Mimsy Farmer

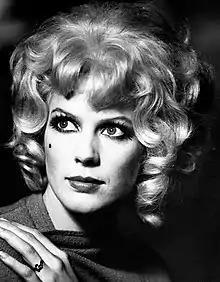
Farmer in 1975

Merle "Mimsy" Farmer (born February 28, 1945) is an American former actress, artist and sculptor. She began her career appearing in several Hollywood studio films, such as "Spencer's Mountain" (1963) and "Bus Riley's Back in Town" (1965), followed by roles in the exploitation films "Devil's Angels" and "Riot on Sunset Strip" (both 1967).